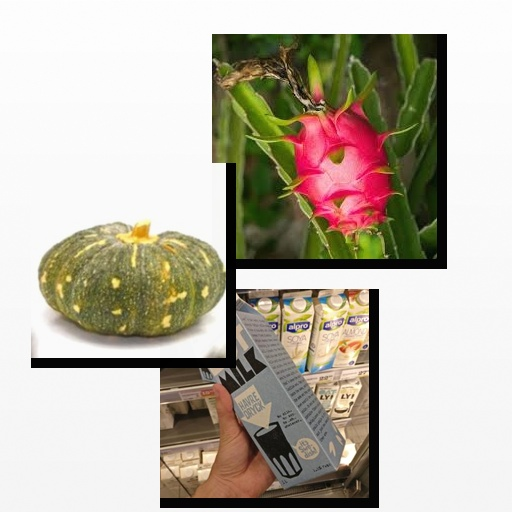
Food items: oat_milk, pumpkin, dragon_fruit